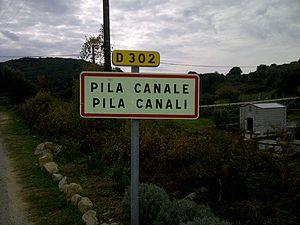
Pila-Canale est une commune française située dans la circonscription départementale de la Corse-du-Sud et le territoire de la collectivité de Corse.